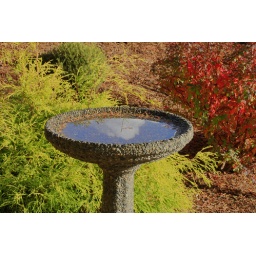
Reflection of the sky in this bird bath. I should probably reduce the size of my uploaded photos'